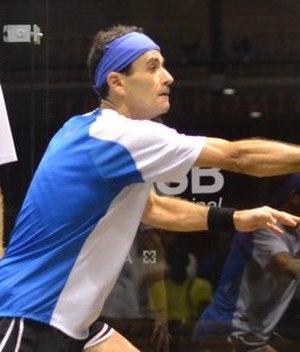
Craig Rowland, né le 30 juin 1971, est un joueur professionnel de squash représentant l'Australie. Il atteint en novembre 1996 la 7ᵉ place mondiale sur le circuit international, son meilleur classement.